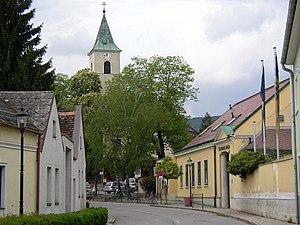
Bad Fischau-Brunn est une commune autrichienne du district de Wiener Neustadt-Land en Basse-Autriche.